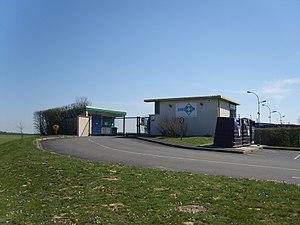
La déchèterie de Fontenay-Trésigny
Fontenay-Trésigny est une commune française située dans le département de Seine-et-Marne, en région Île-de-France.